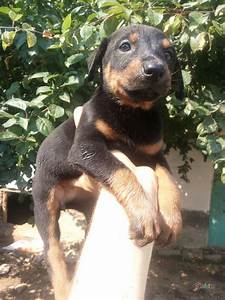
Label: dog